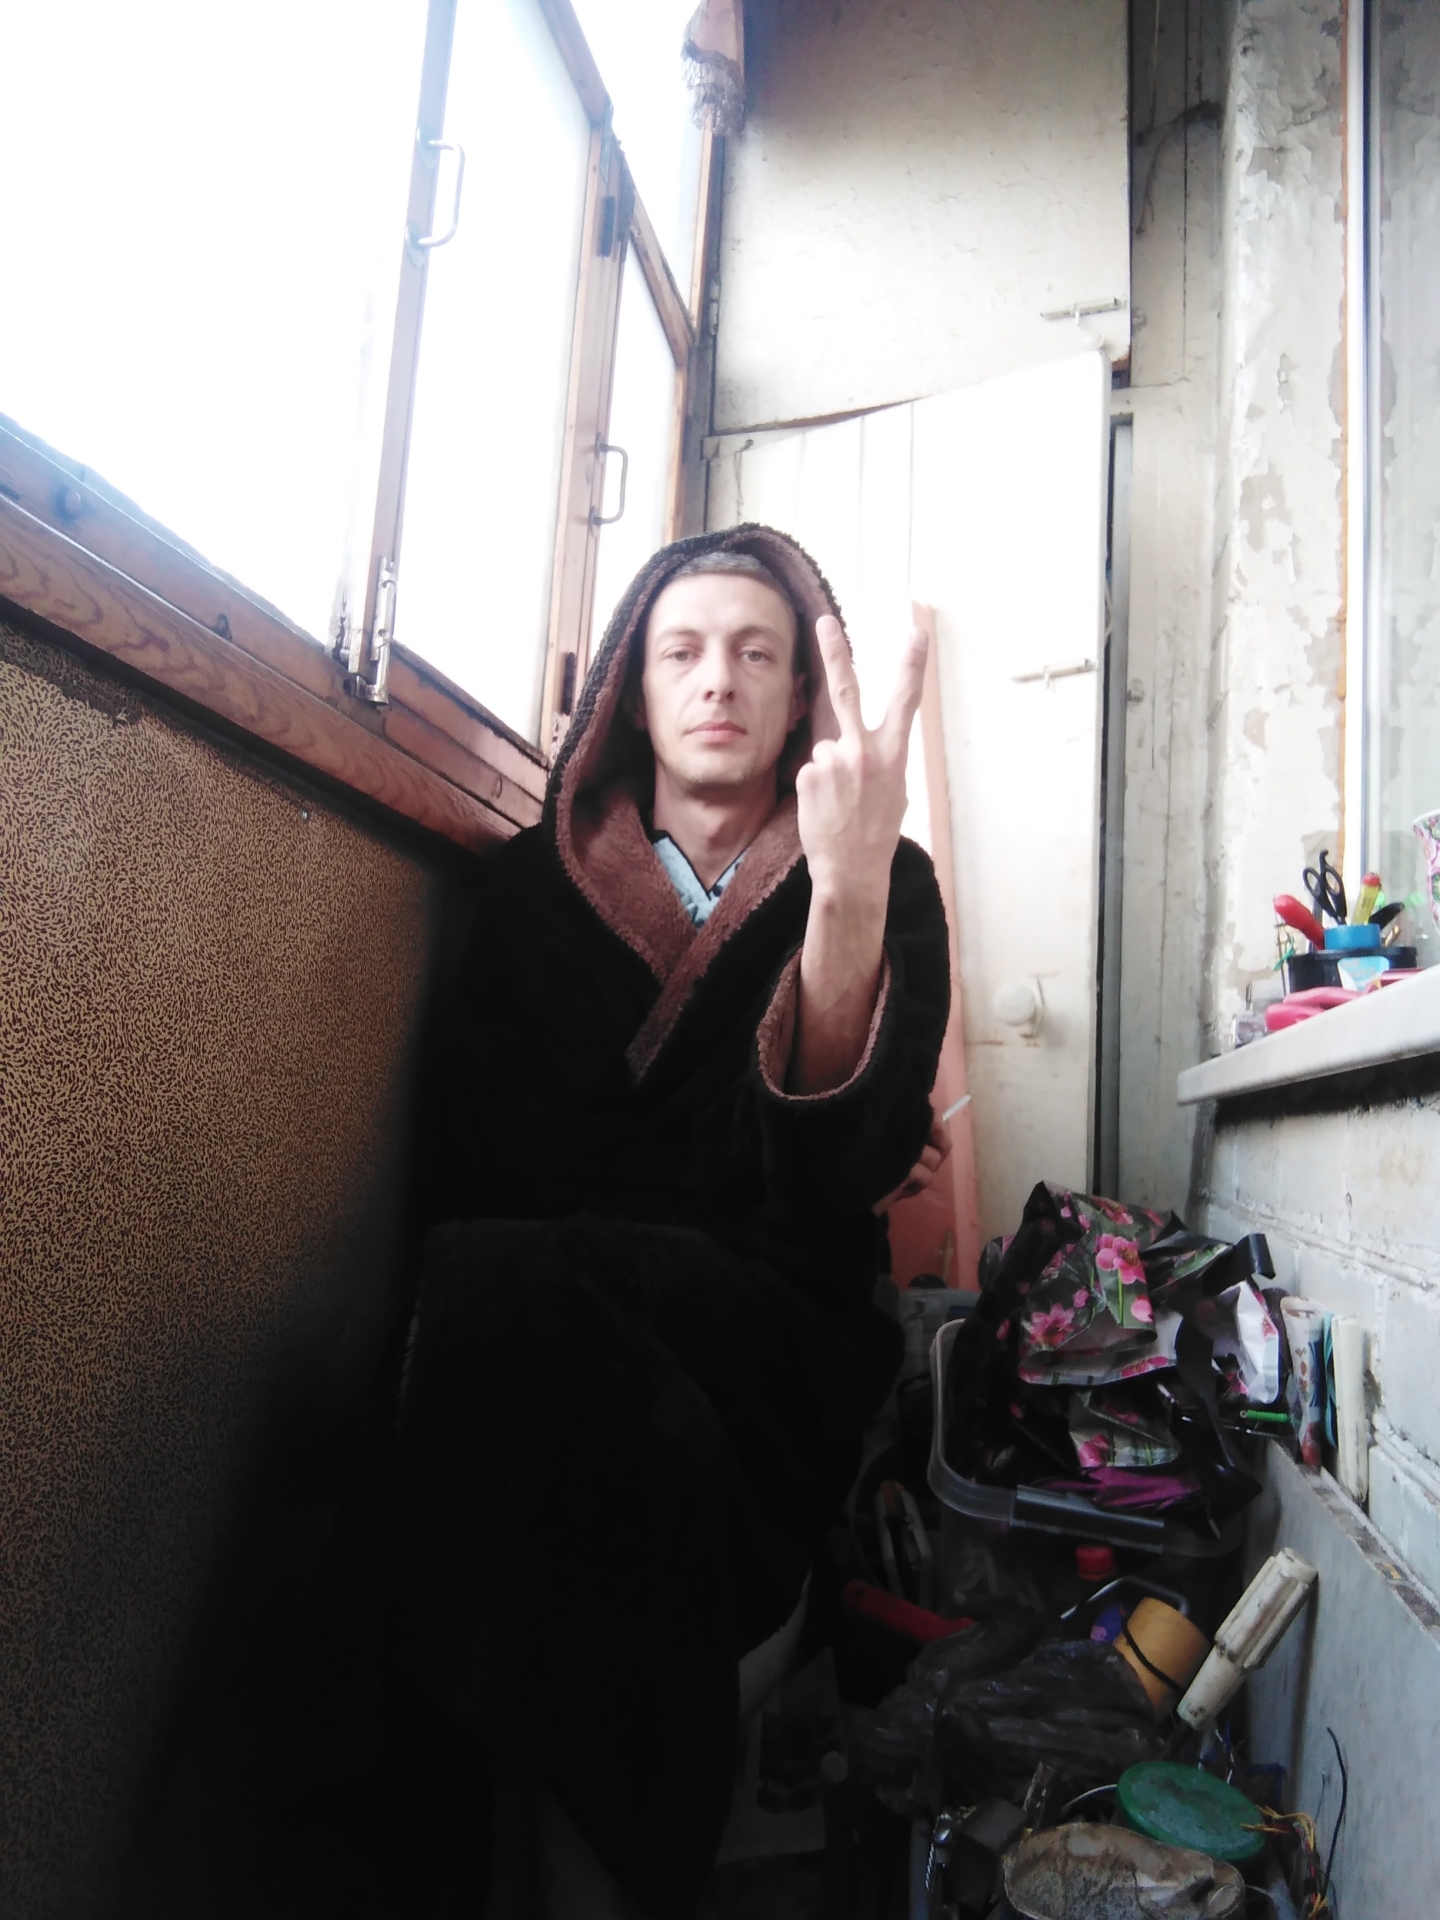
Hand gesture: peace_inverted